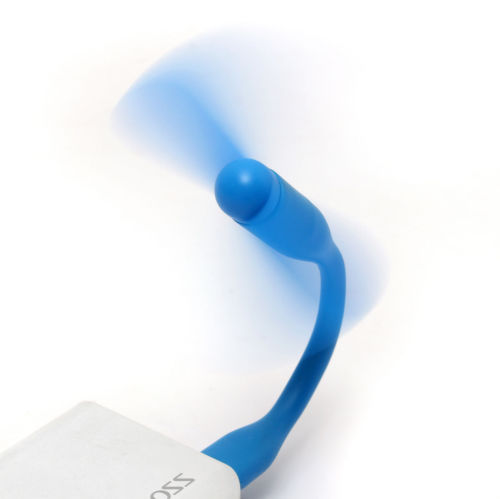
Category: fan